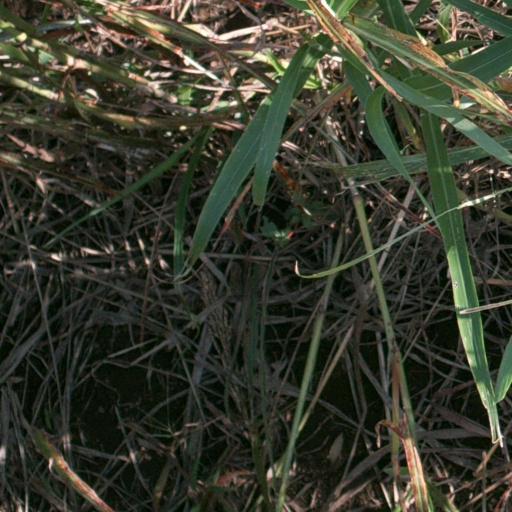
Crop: sorghum